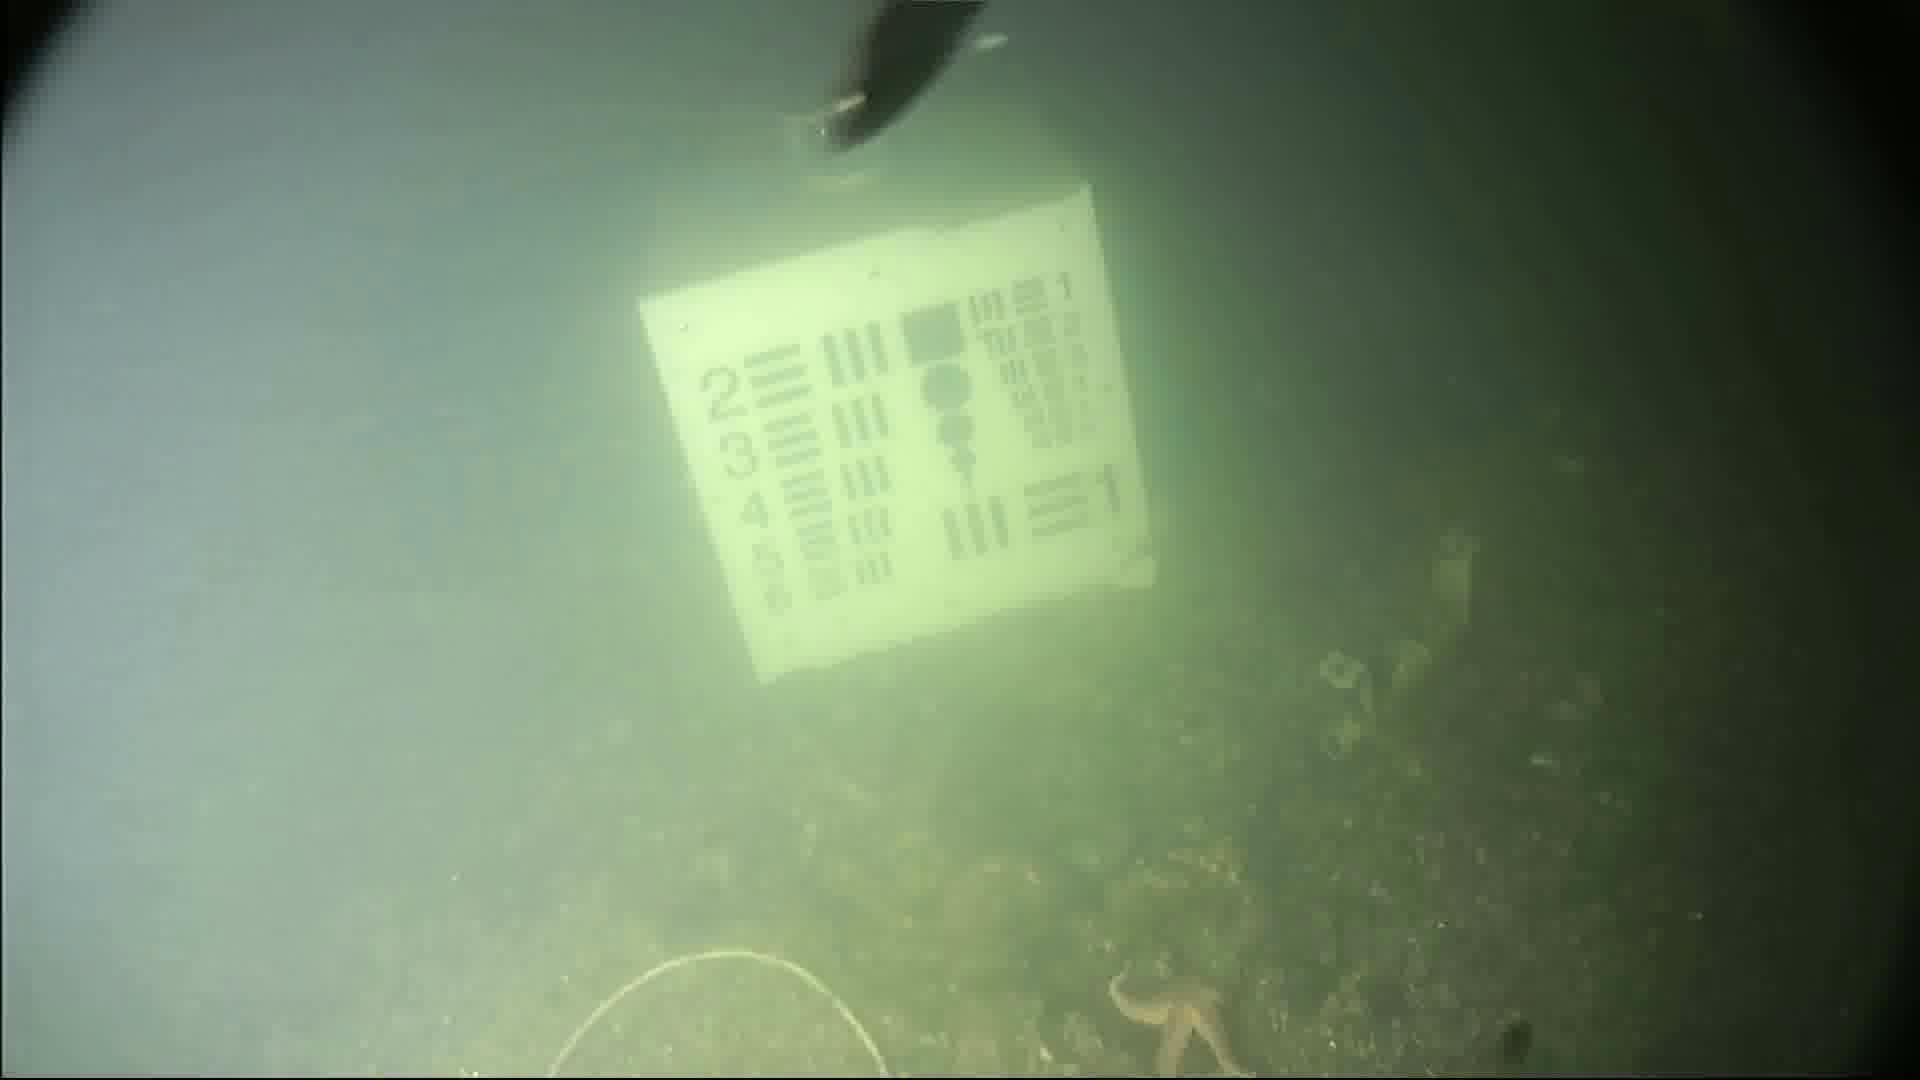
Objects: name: starfish
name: small_fish